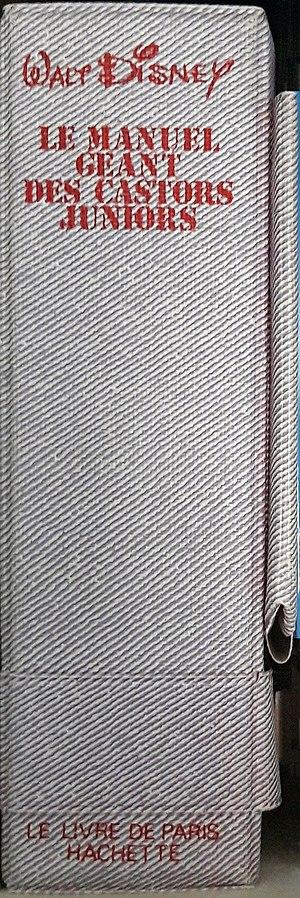
Castors juniors 2
Dans l'univers de Donald Duck, le Manuel des Castors Juniors est un livre imaginaire au format livre de poche utilisé par les membres des Castors Juniors, organisation proche du scoutisme. Véritable encyclopédie, il contient une immense somme de connaissances diverses : construire un pont ou un bateau, échapper à un ours furieux, histoire des civilisations du monde, etc., ainsi qu'un index commode. Riri, Fifi et Loulou s'en servent très souvent dans les aventures de Donald et Picsou pour aider leurs oncles à trouver des trésors. Cependant, il ne contient pas les connaissances de base qu'un Castor Junior est censé connaître : localisation de repères géographiques célèbres ou tables de multiplication. Le premier manuel des castors juniors a appartenu à Clinton Ecoutum, fondateur des Castors Juniors et fils du fondateur de Donaldville.